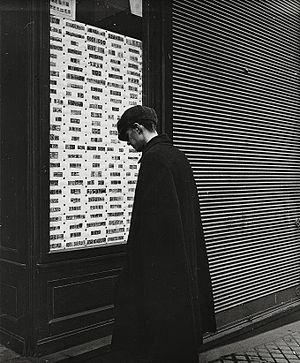
La philatélie est l'art de collectionner les timbres postaux et timbres fiscaux, et de les étudier. Les collectionneurs et les amateurs de timbres sont des philatélistes.
Emil Mayer était un juriste et photographe autrichien.